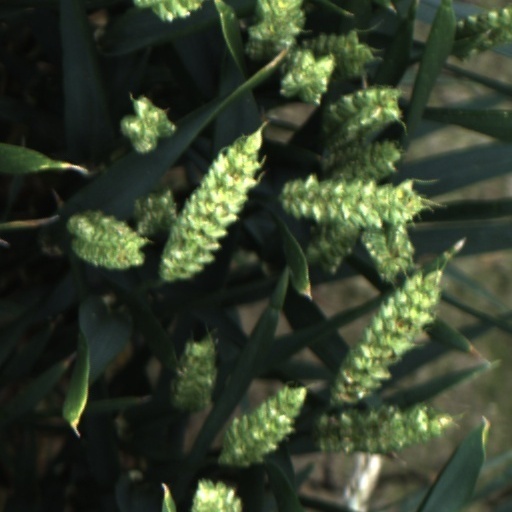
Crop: wheat